Jack Shutt

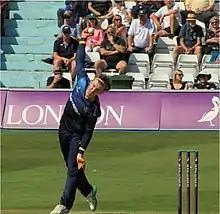
Shutt in 2022

Jack William Shutt (born 24 June 1997) is an English cricketer. He made his Twenty20 debut on 25 July 2019, for Yorkshire in the 2019 t20 Blast. He made his first-class debut on 1 August 2020, for Yorkshire in the 2020 Bob Willis Trophy. He made his List A debut on 22 July 2021, for Yorkshire in the 2021 Royal London One-Day Cup.